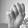
ASL letter: M